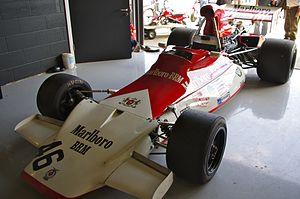
Reine Wisell, né le 30 septembre 1941 à Motala, est un pilote automobile suédois. Il est notamment monté sur un podium de Grand Prix de Formule 1, à l'occasion du Grand Prix des États-Unis 1970. Il participe à 23 Grands Prix entre 1970 et 1974.